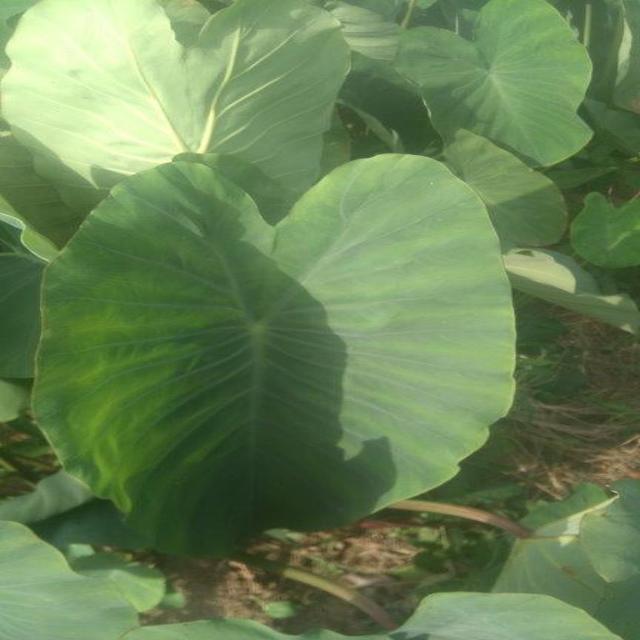
Label: Healthy